José Manzaneda

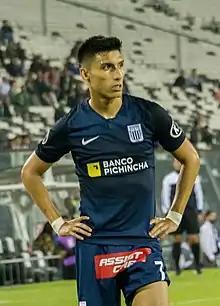
Manzaneda in 2019

José Miguel Manzaneda Pineda (born 10 September 1994) is a Peruvian professional footballer who plays as a winger for Academia Deportiva Cantolao.